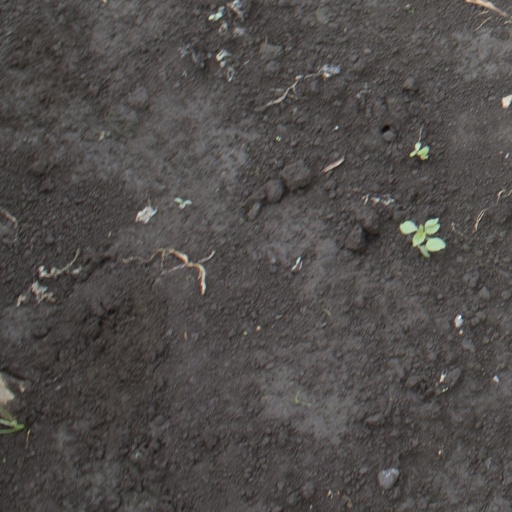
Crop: soybean